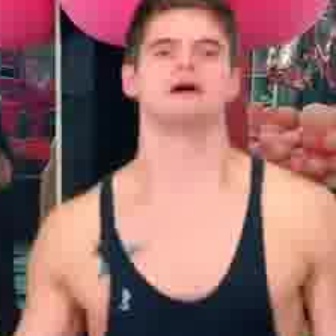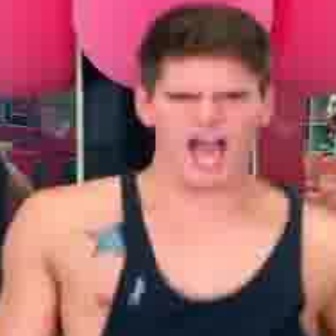
  Please identify the target specified by the bounding box [137,28,228,120] in the first image and locate it in the second image. Return the coordinates in [x_min,y_min,x_max,y_max] format.
Answer: [151,83,255,186]